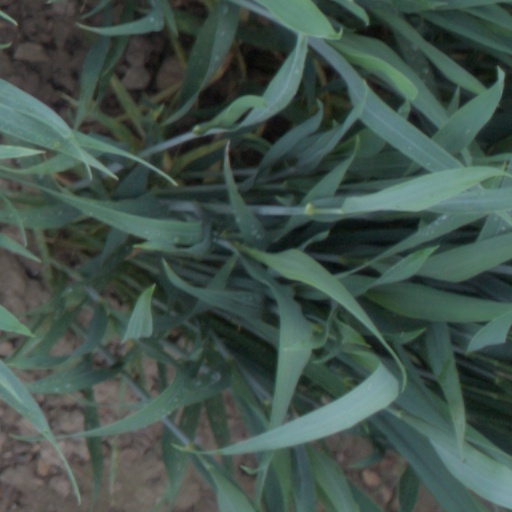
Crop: wheat